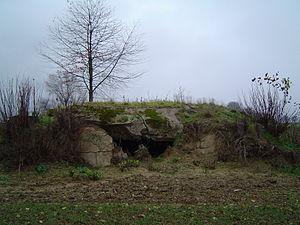
Heckendalheim est un ortsteil de Mandelbachtal en Sarre.